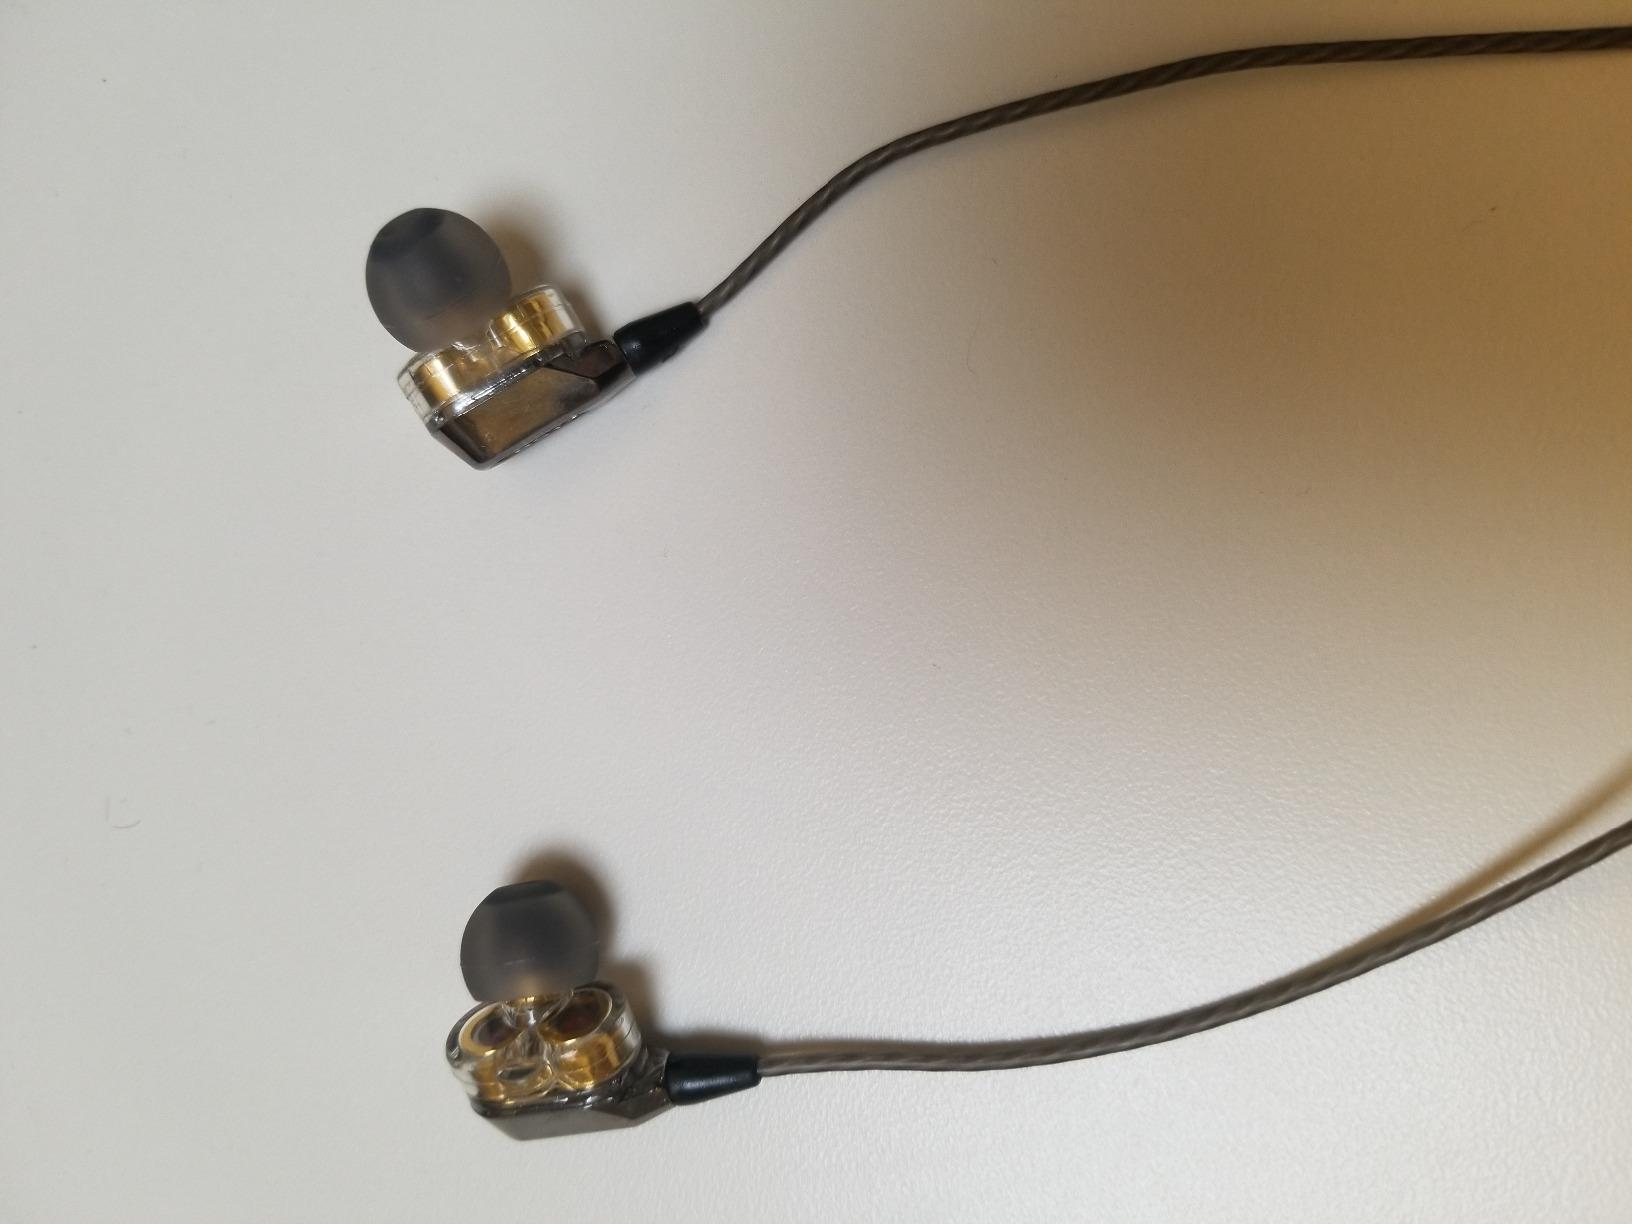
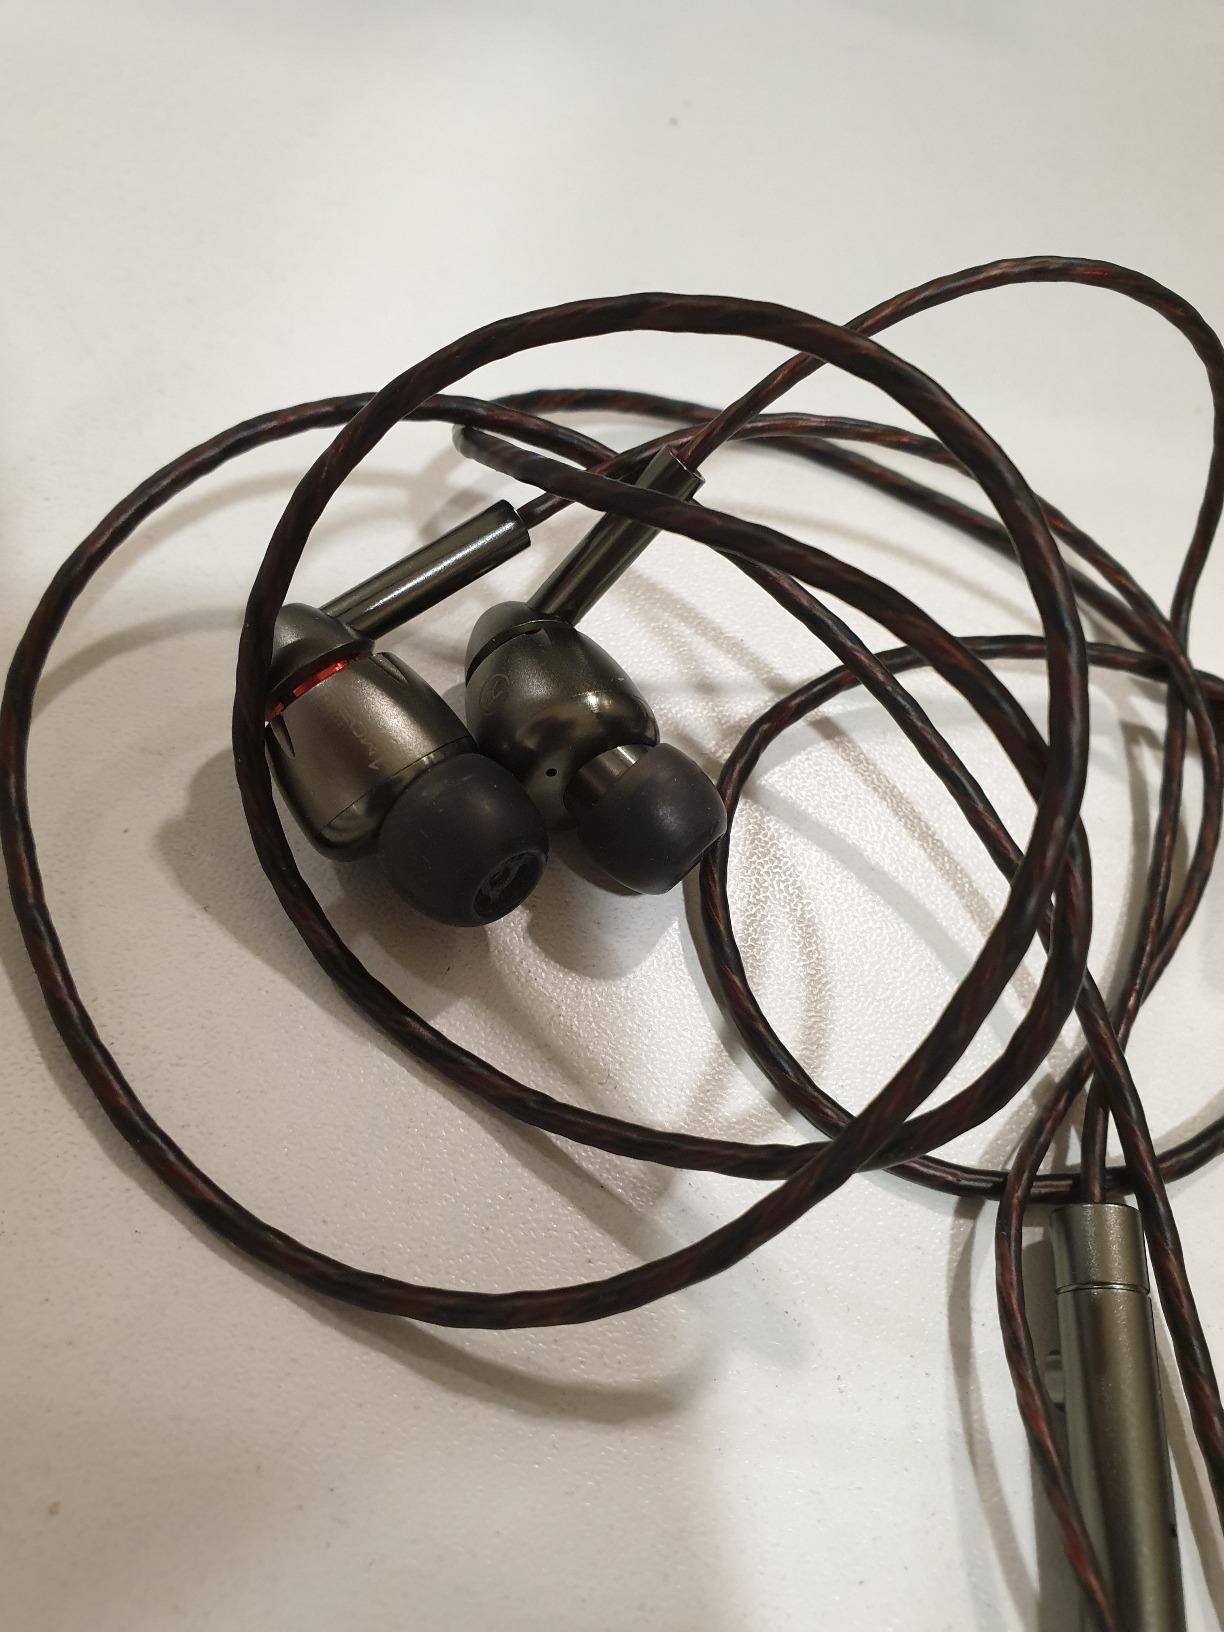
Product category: headphones
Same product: no